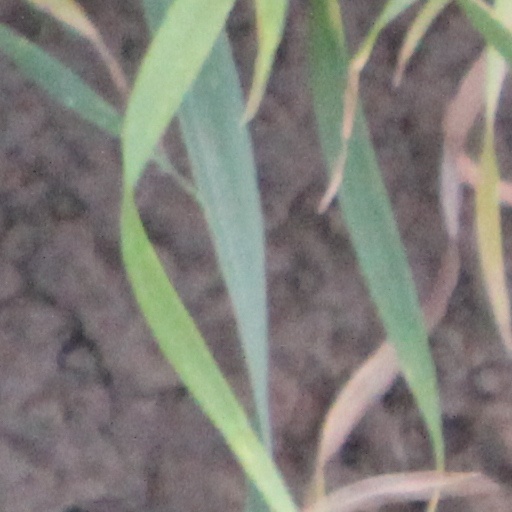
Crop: wheat